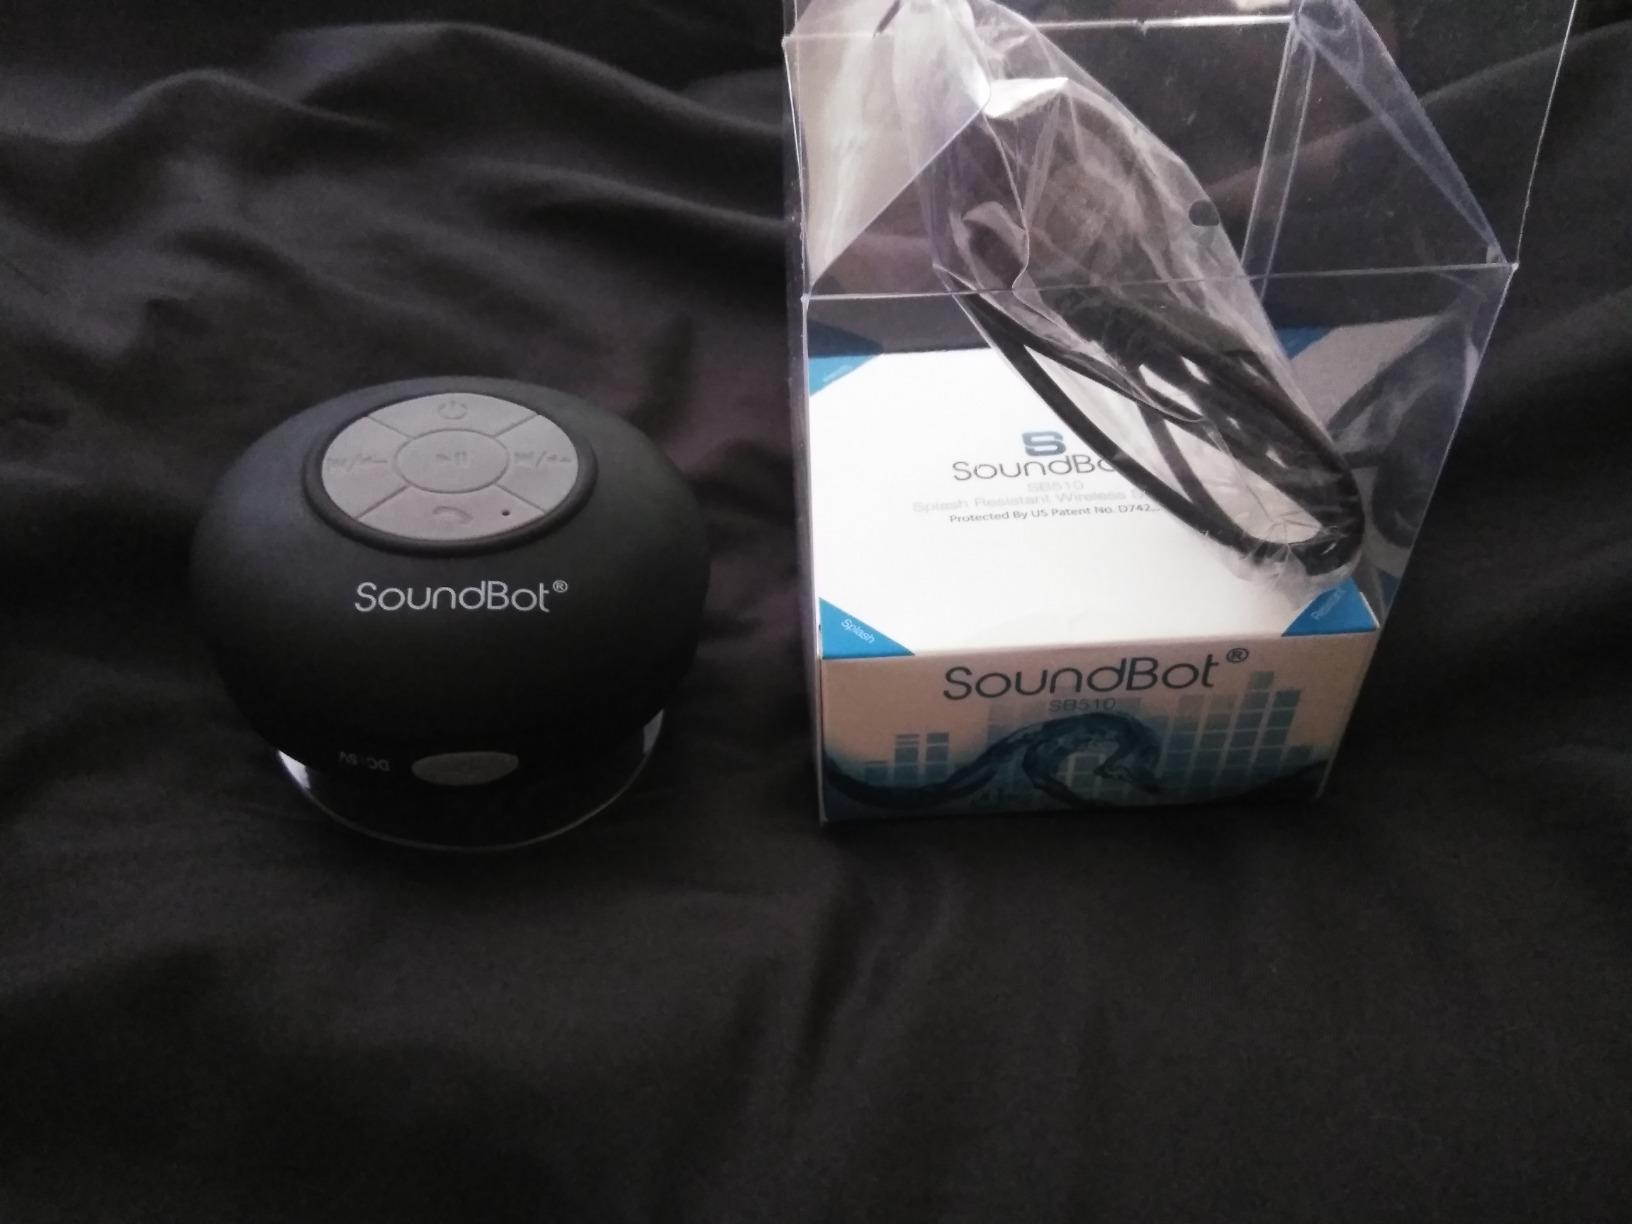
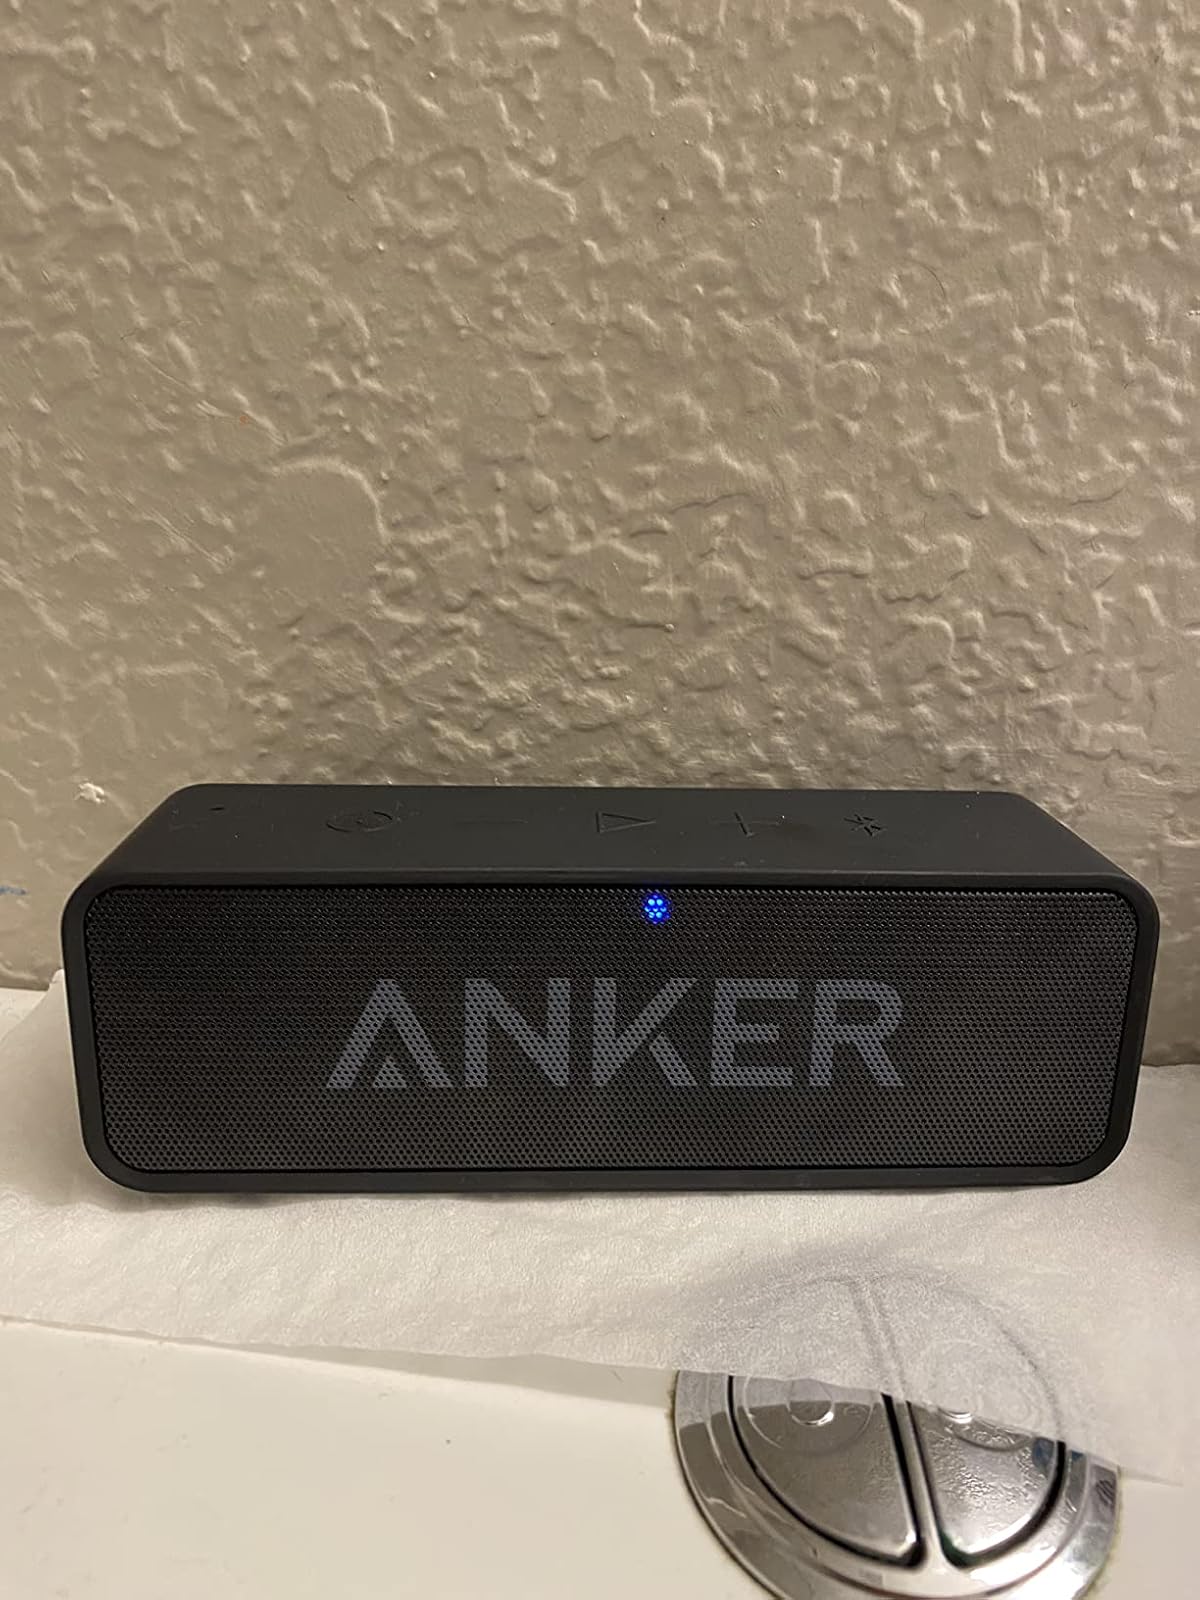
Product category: speaker
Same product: no